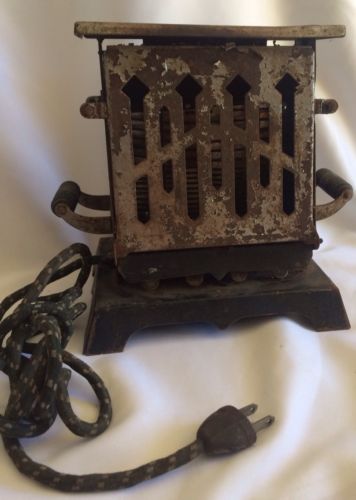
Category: toaster